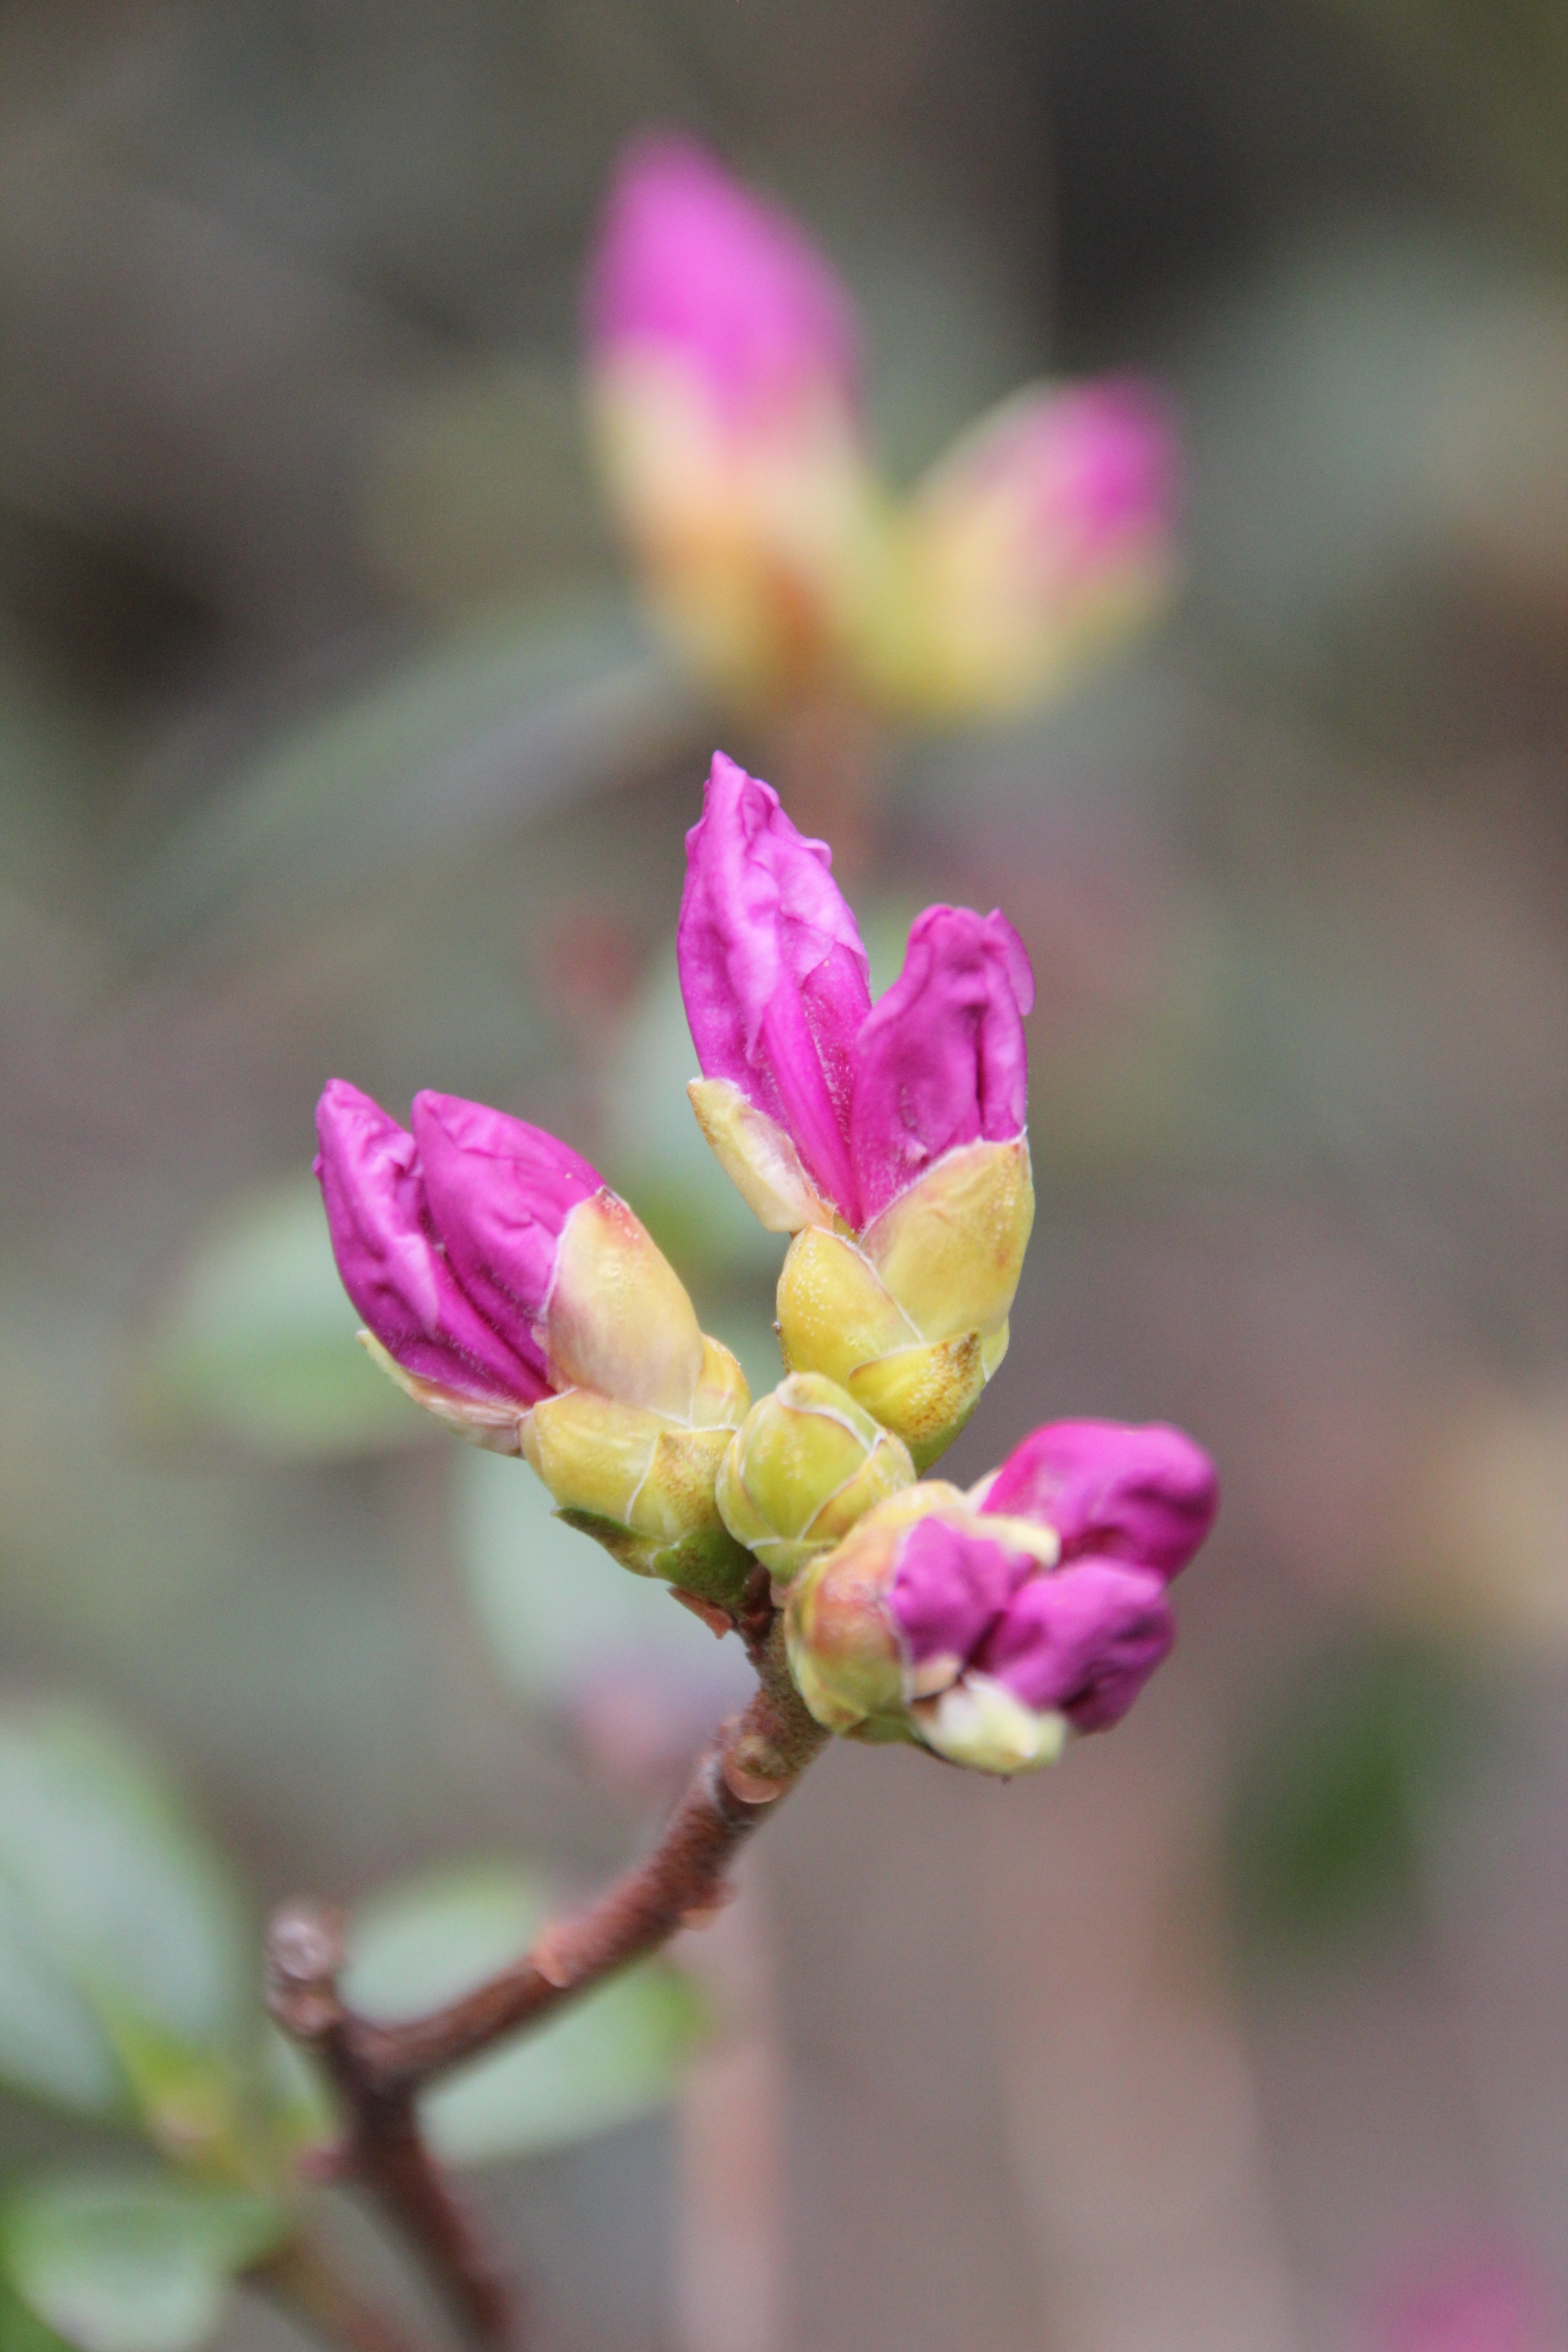
nature, blossom, plant, photography, leaf, flower, purple, petal, bloom, color, botany, flora, wildflower, flowers, close up, shrub, bud, macro photography, flowering plant, plant stem, land plant